Gallarate railway station

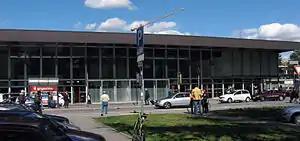
The station in 2008

Gallarate railway station serves the town and "comune" of Gallarate, in the region of Lombardy, northern Italy. Opened in 1860, it is part of the Domodossola–Milan railway, and is a terminus of two secondary railways, Luino–Milan railway and Porto Ceresio–Milan railway.